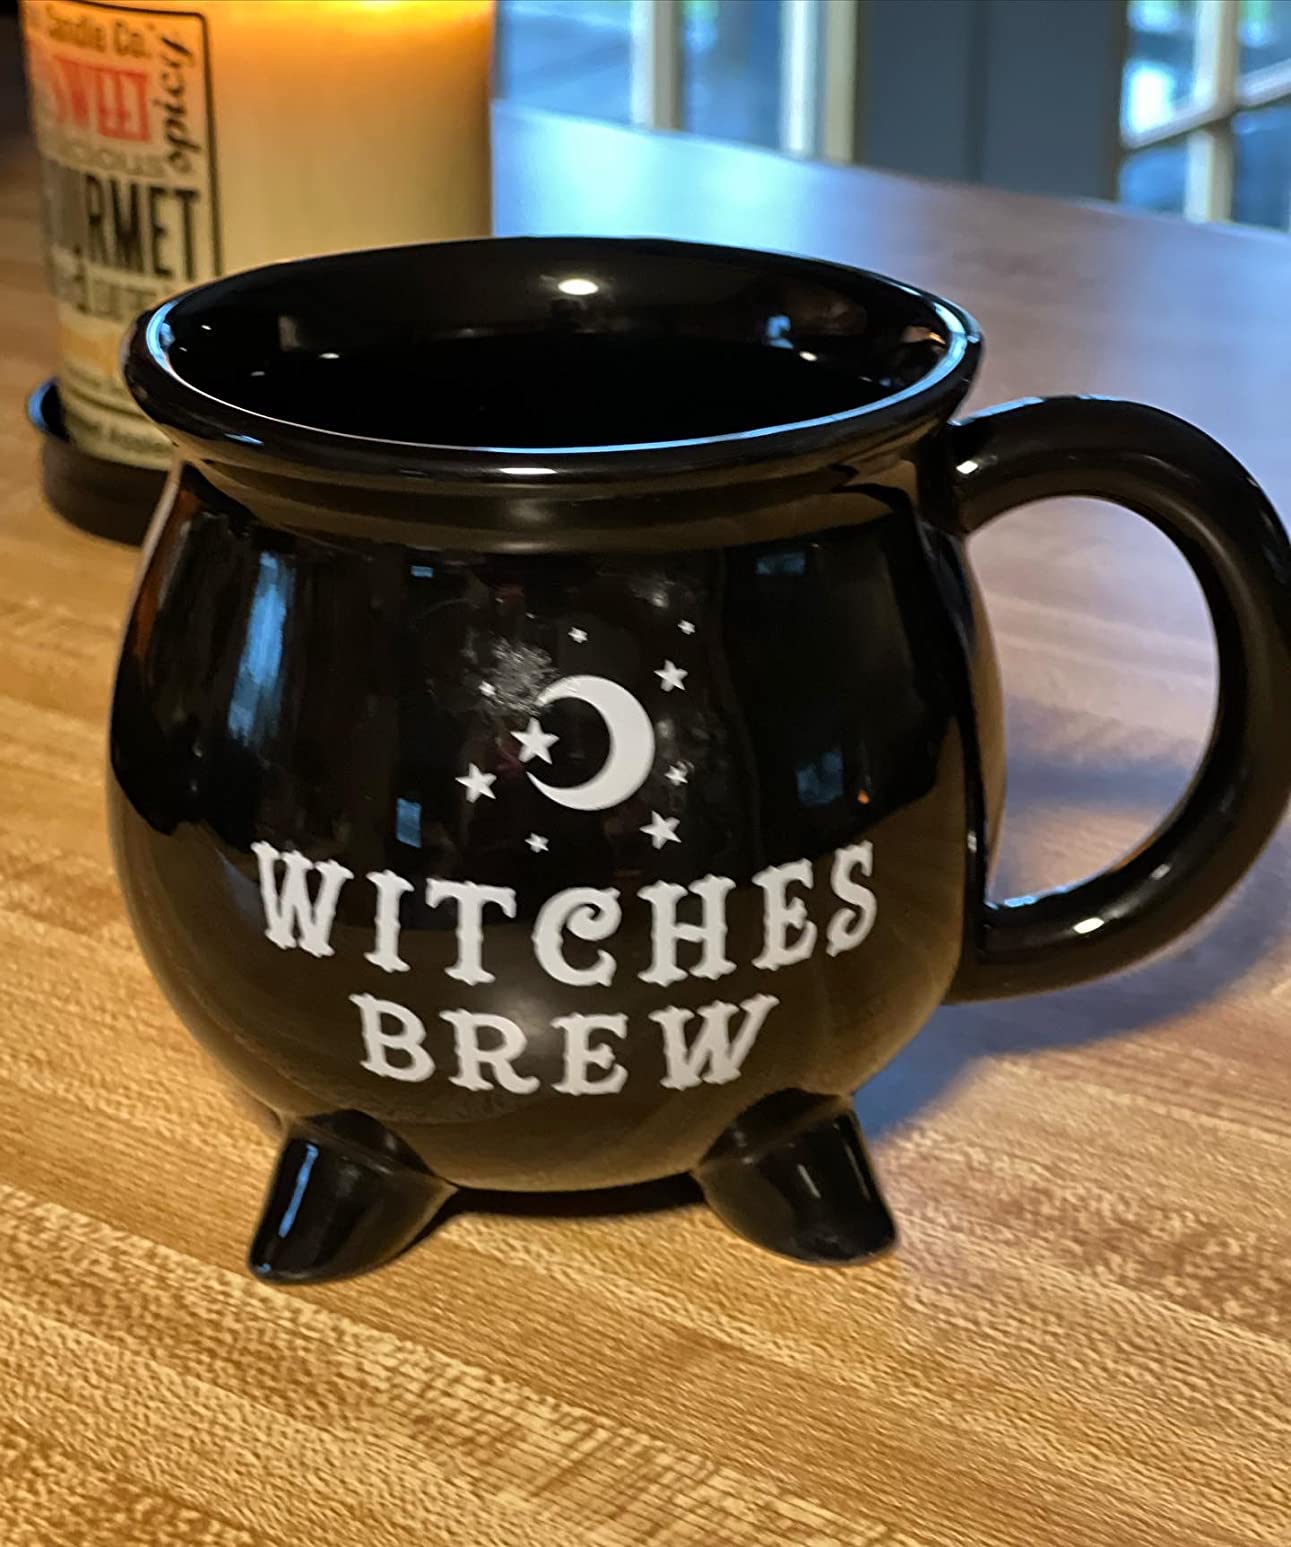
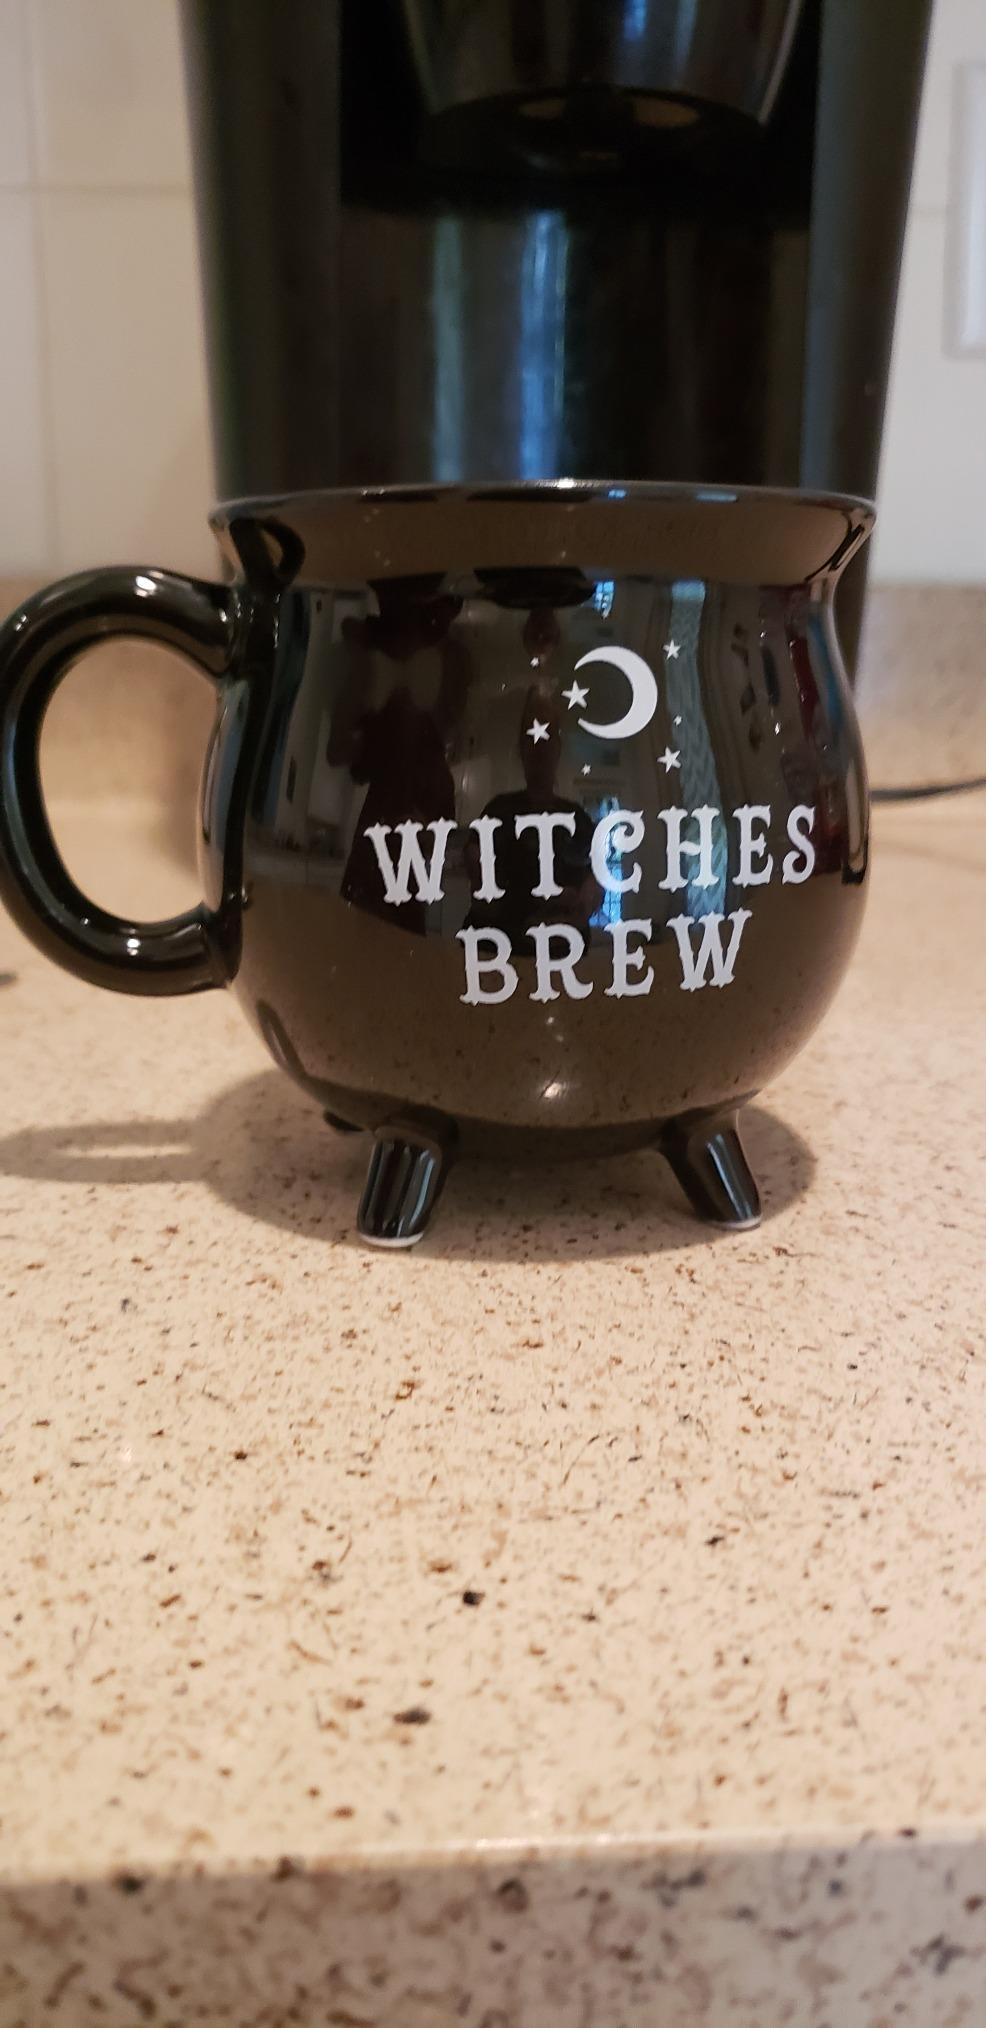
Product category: items_mug
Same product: yes